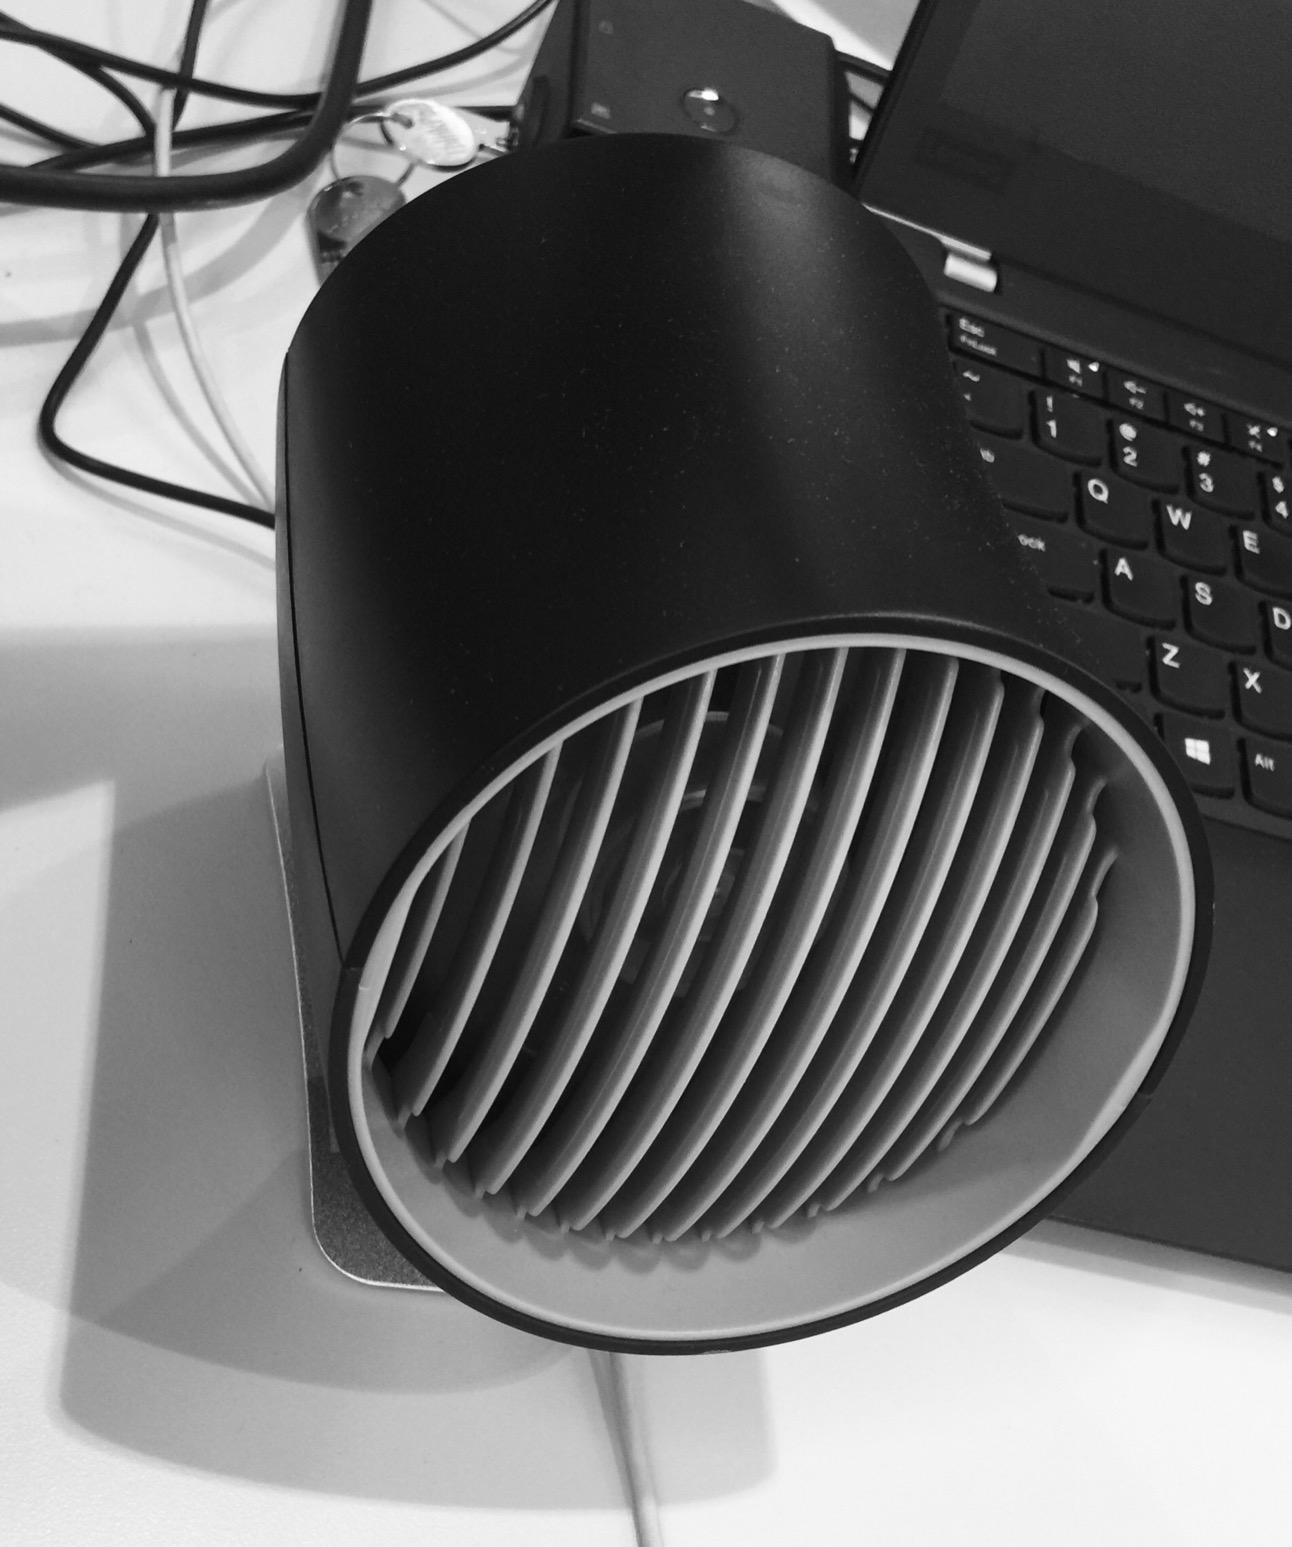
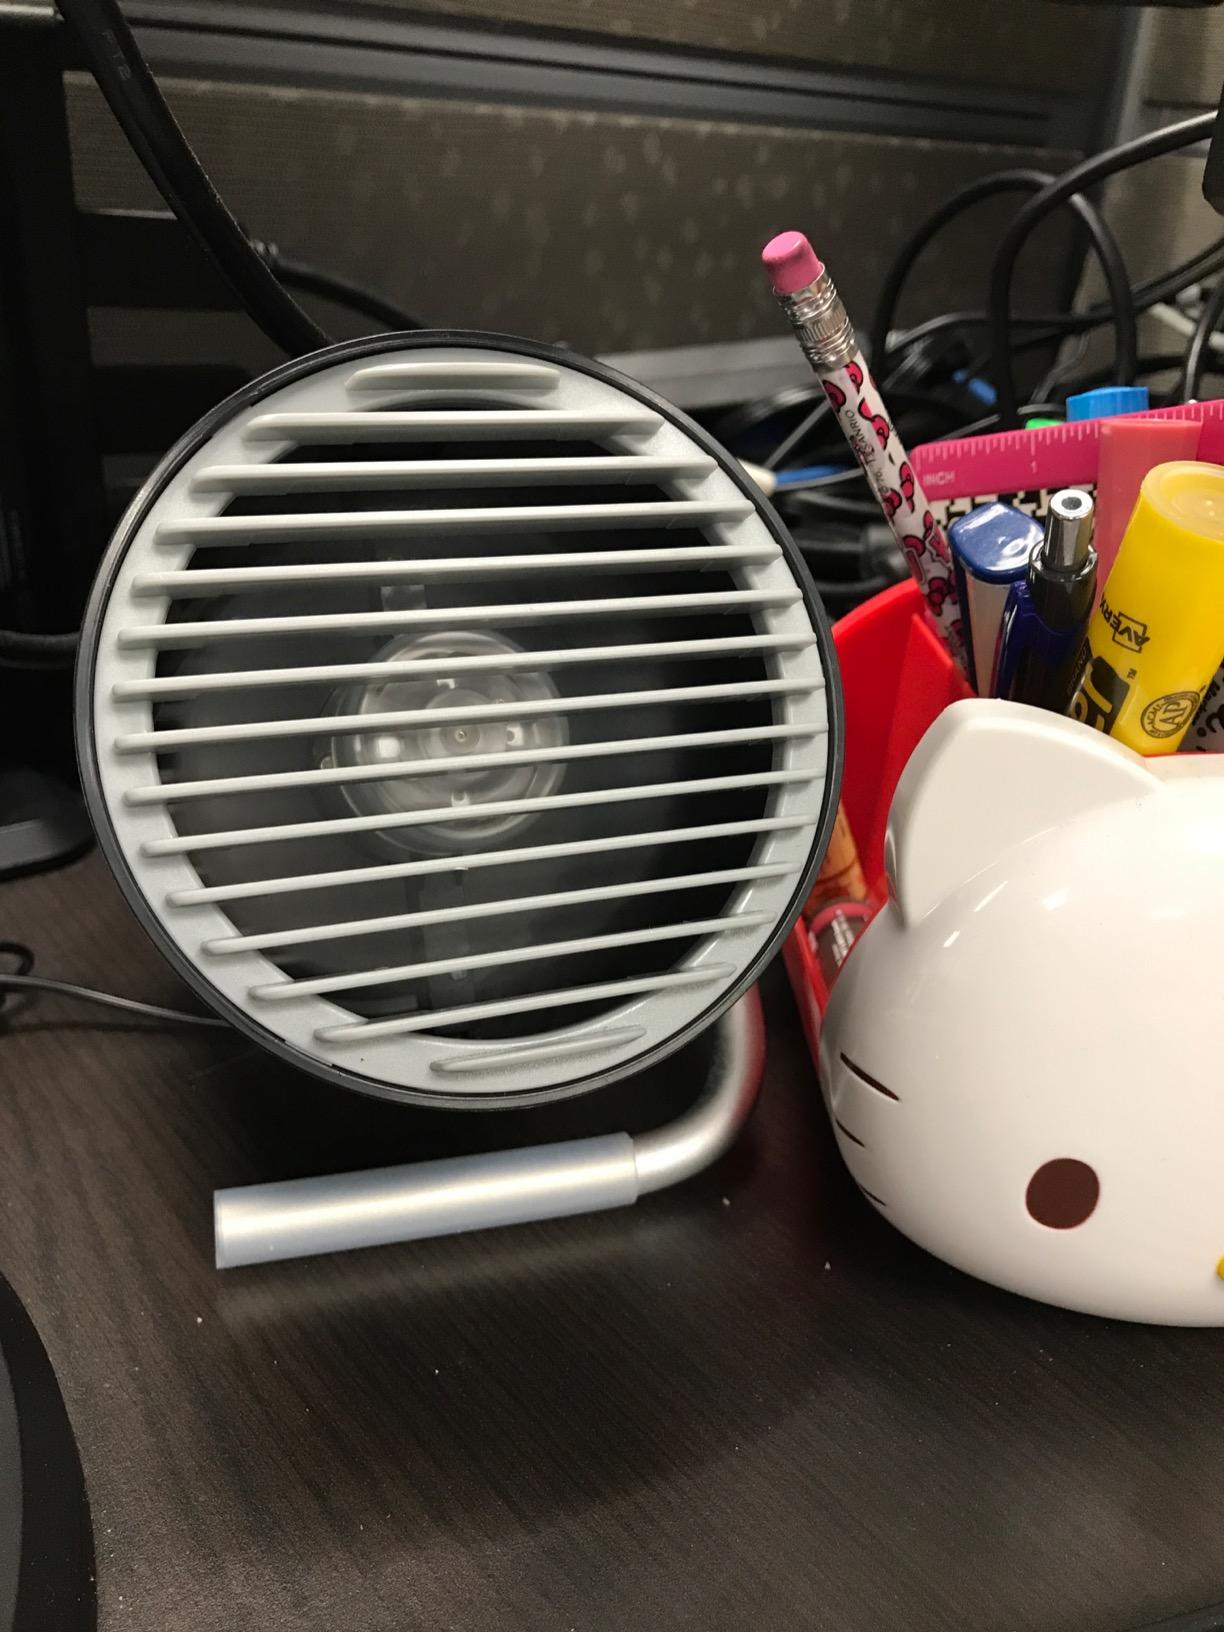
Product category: fan
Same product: no